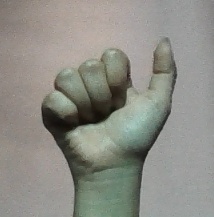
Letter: dhad